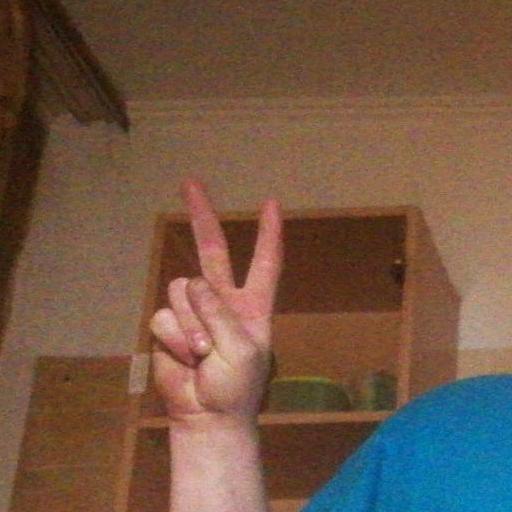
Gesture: peace